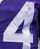
Number: 4